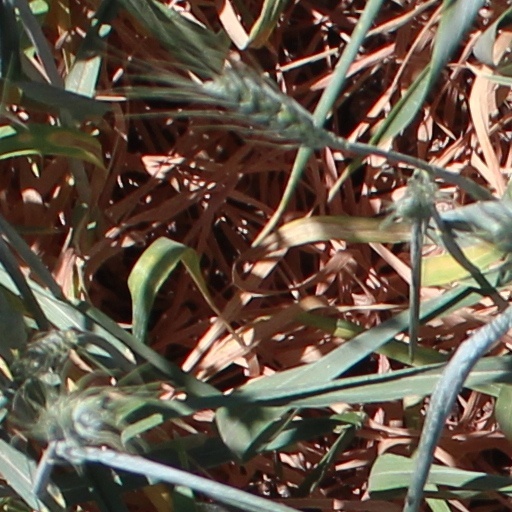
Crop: wheat